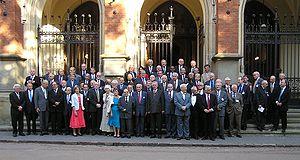
L'Institut de droit international a été fondé en 1873 à Gand en Belgique sous l'initiative de Gustave Rolin-Jaequemyns. L'Institut avait pour mission de soutenir les efforts visant à éliminer des sociétés les sources de conflit et à codifier le droit international public et à promouvoir les droits de l'Homme. Il a comme slogan « Justice et paix ». L'institut a reçu le prix Nobel de la paix en 1904.